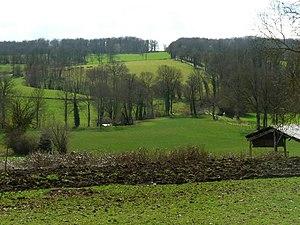
vallée de la Charente, St-Quentin/Charente, France
Saint-Quentin-sur-Charente est une commune du Sud-Ouest de la France, située dans le département de la Charente.